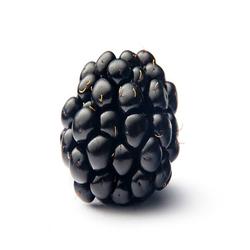
Label: Blackberry